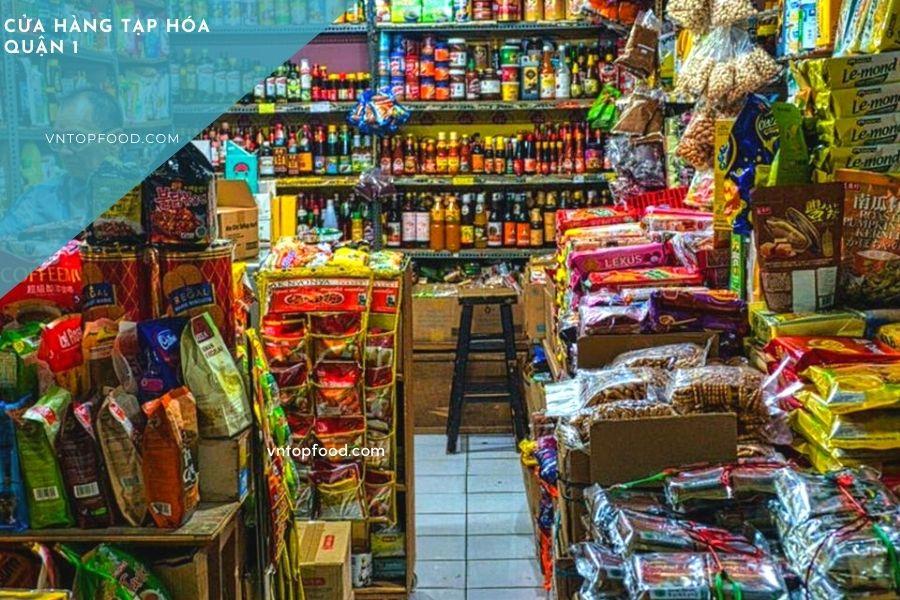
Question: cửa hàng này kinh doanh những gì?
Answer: kinh doanh tạp hóaă